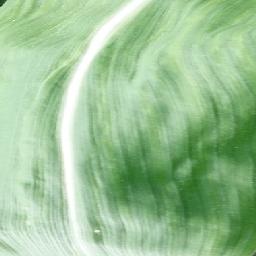
Label: Corn_(Maize)___Healthy